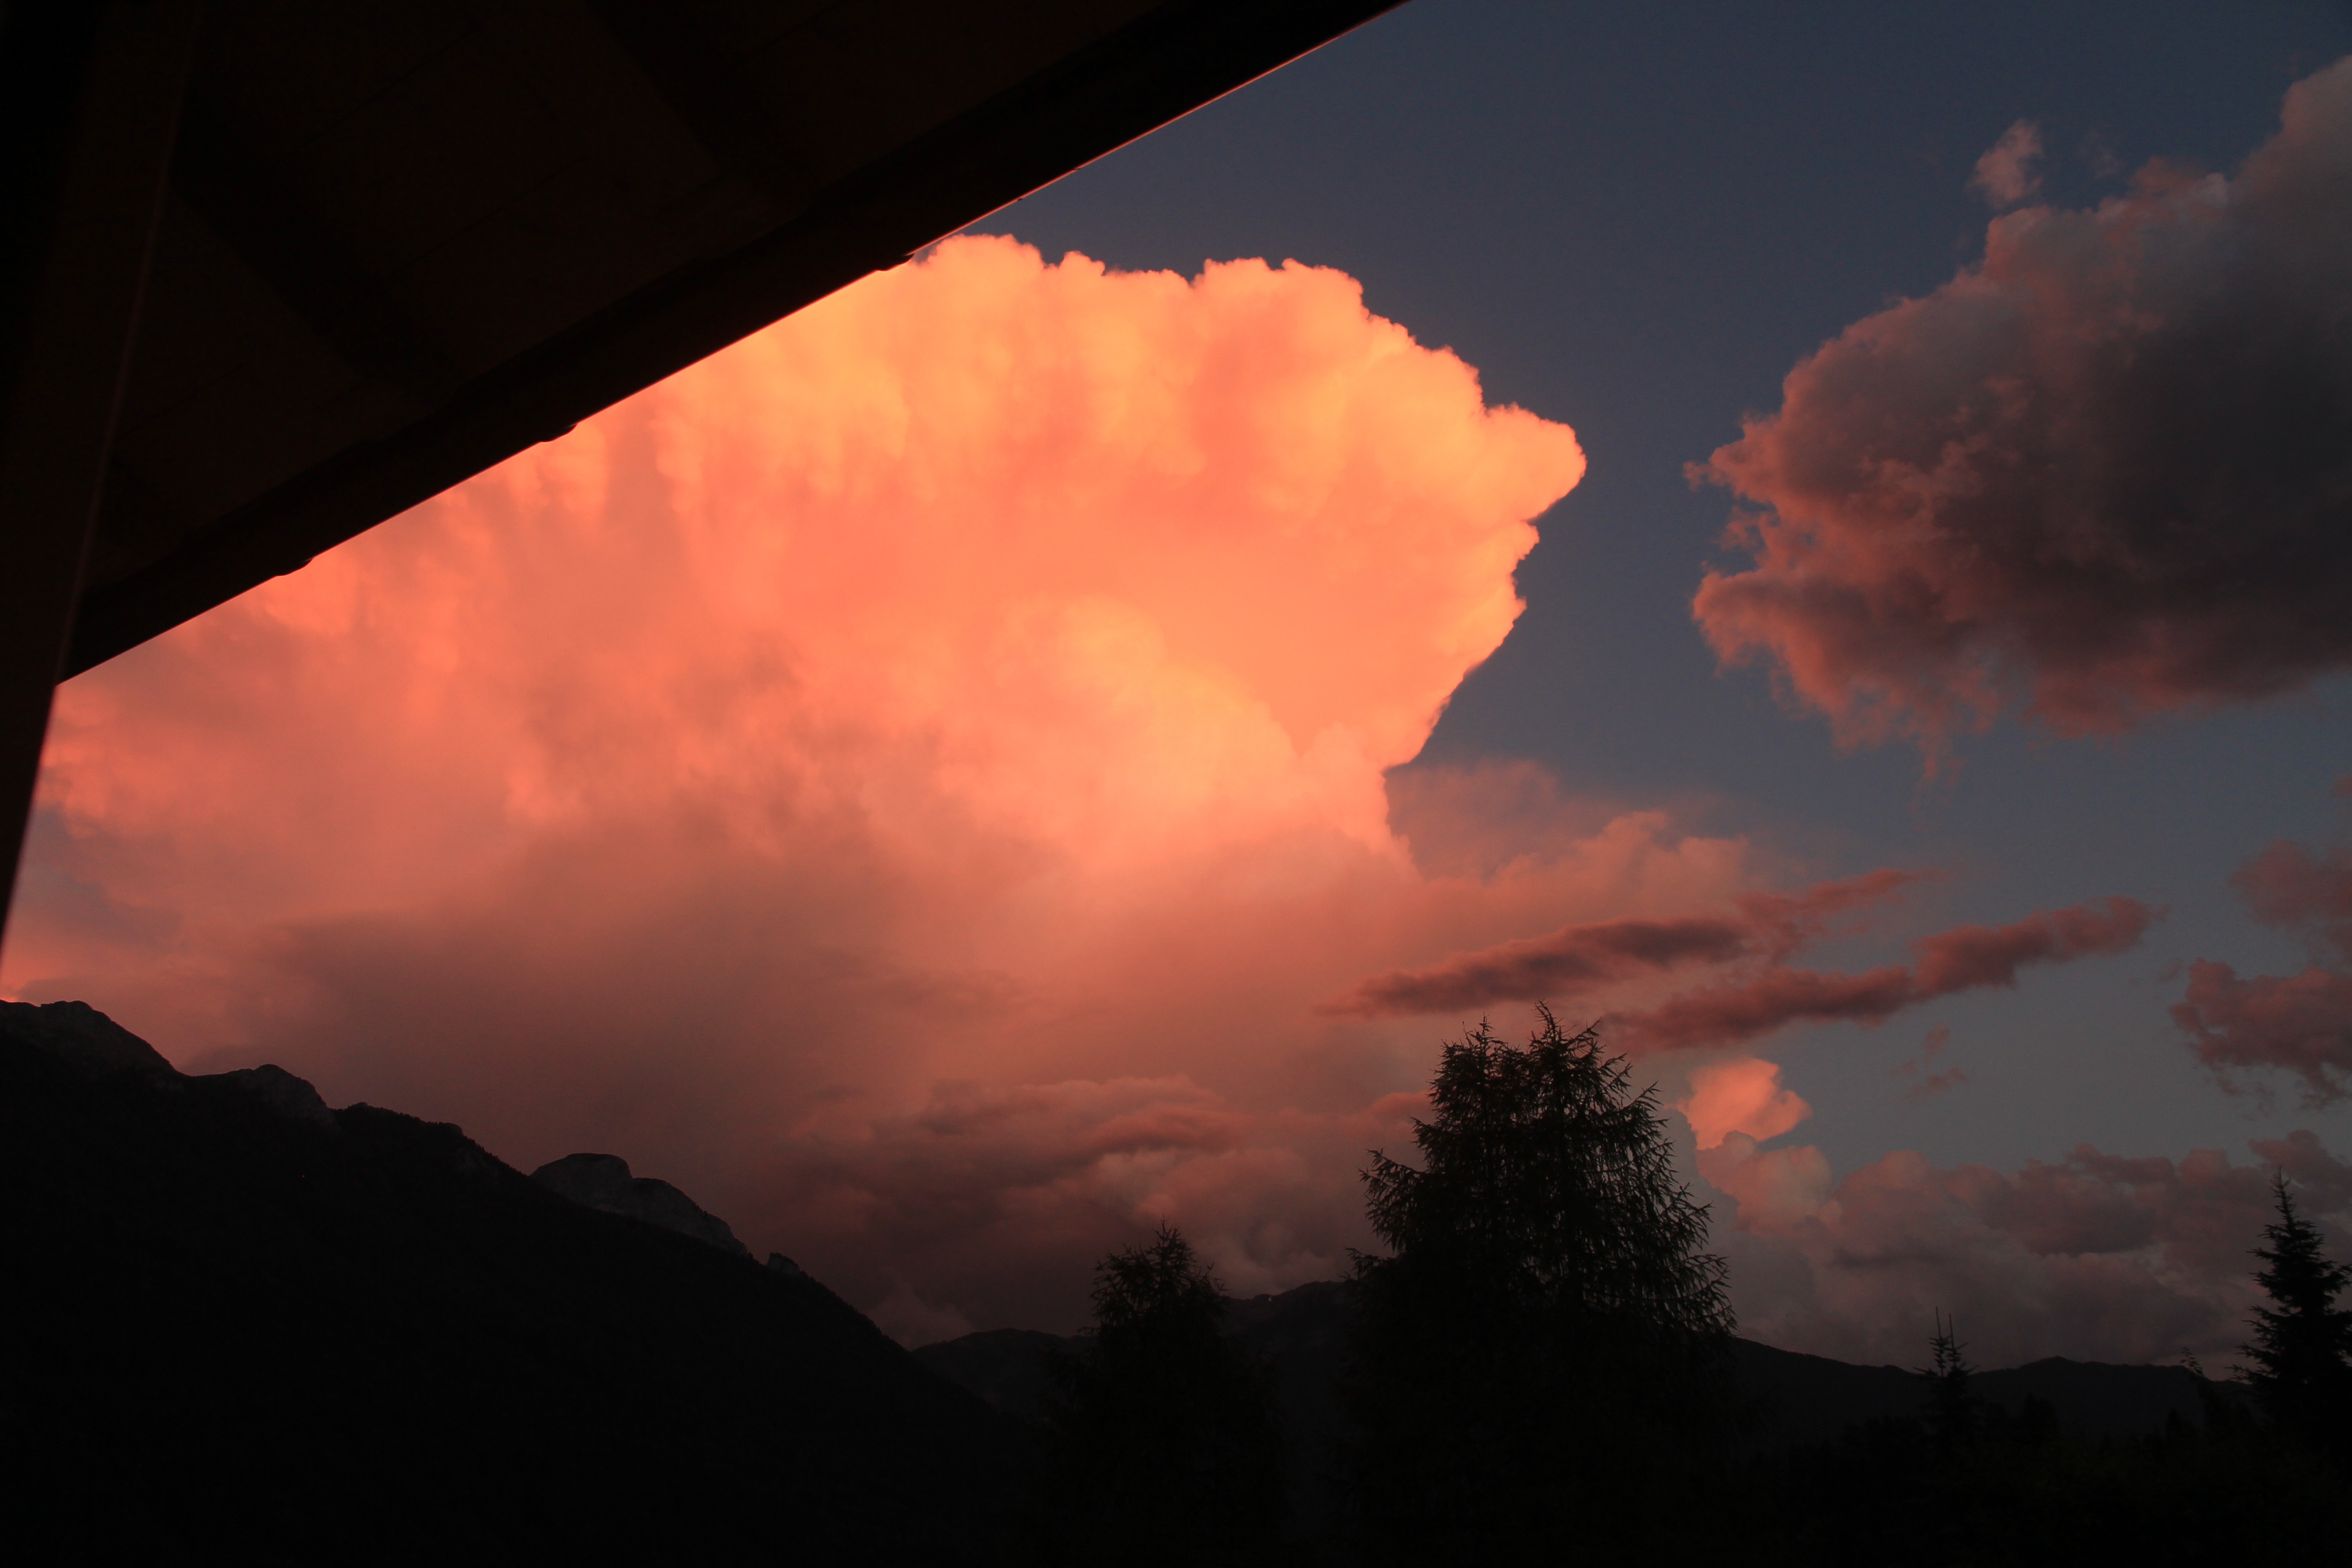
mountain, cloud, sky, sunrise, sunset, morning, dawn, atmosphere, dusk, evening, red, darkness, clouds, mountains, trentino, dolomites, afterglow, fassa, meteorological phenomenon, burning sky, atmospheric phenomenon, geological phenomenon